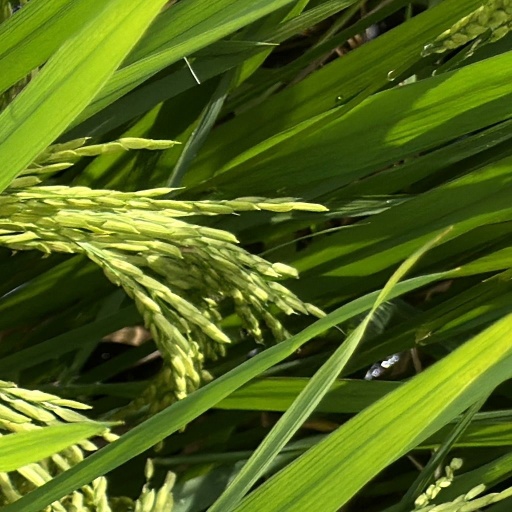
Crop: rice